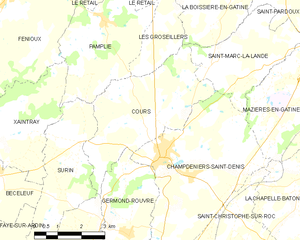
Carte des communes françaises Cours